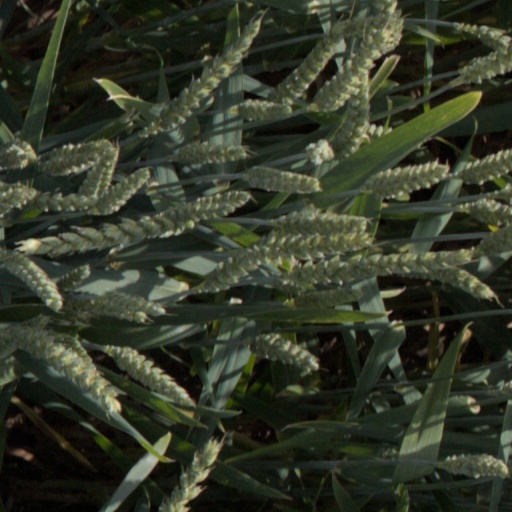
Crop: wheat